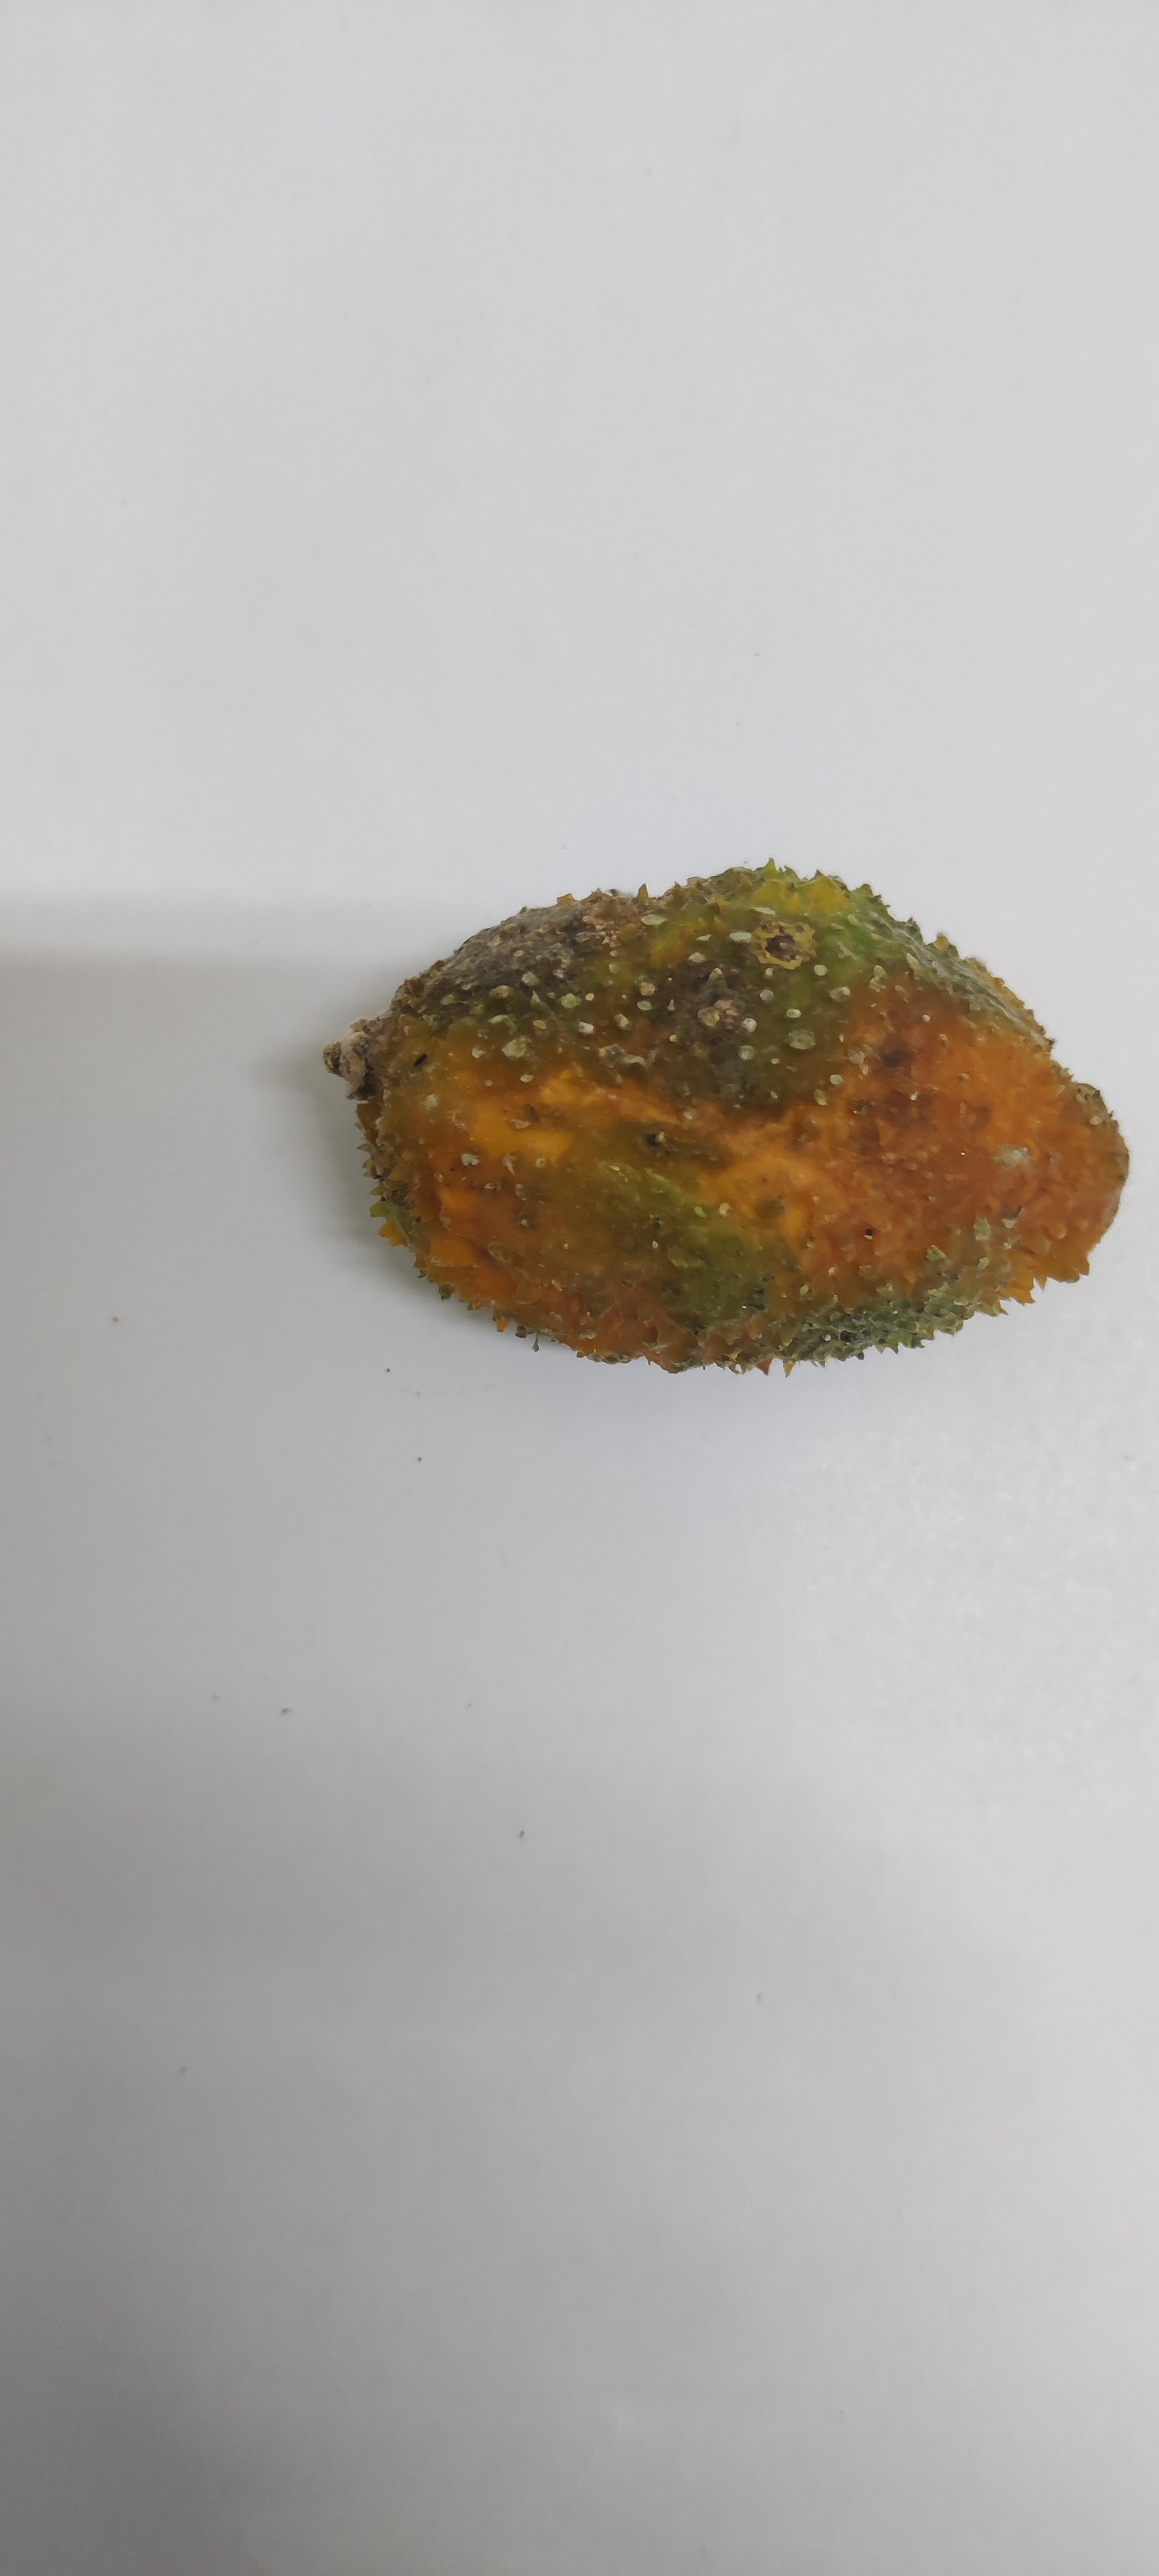
Crop: Spiny Gourd
Condition: Severely Damaged